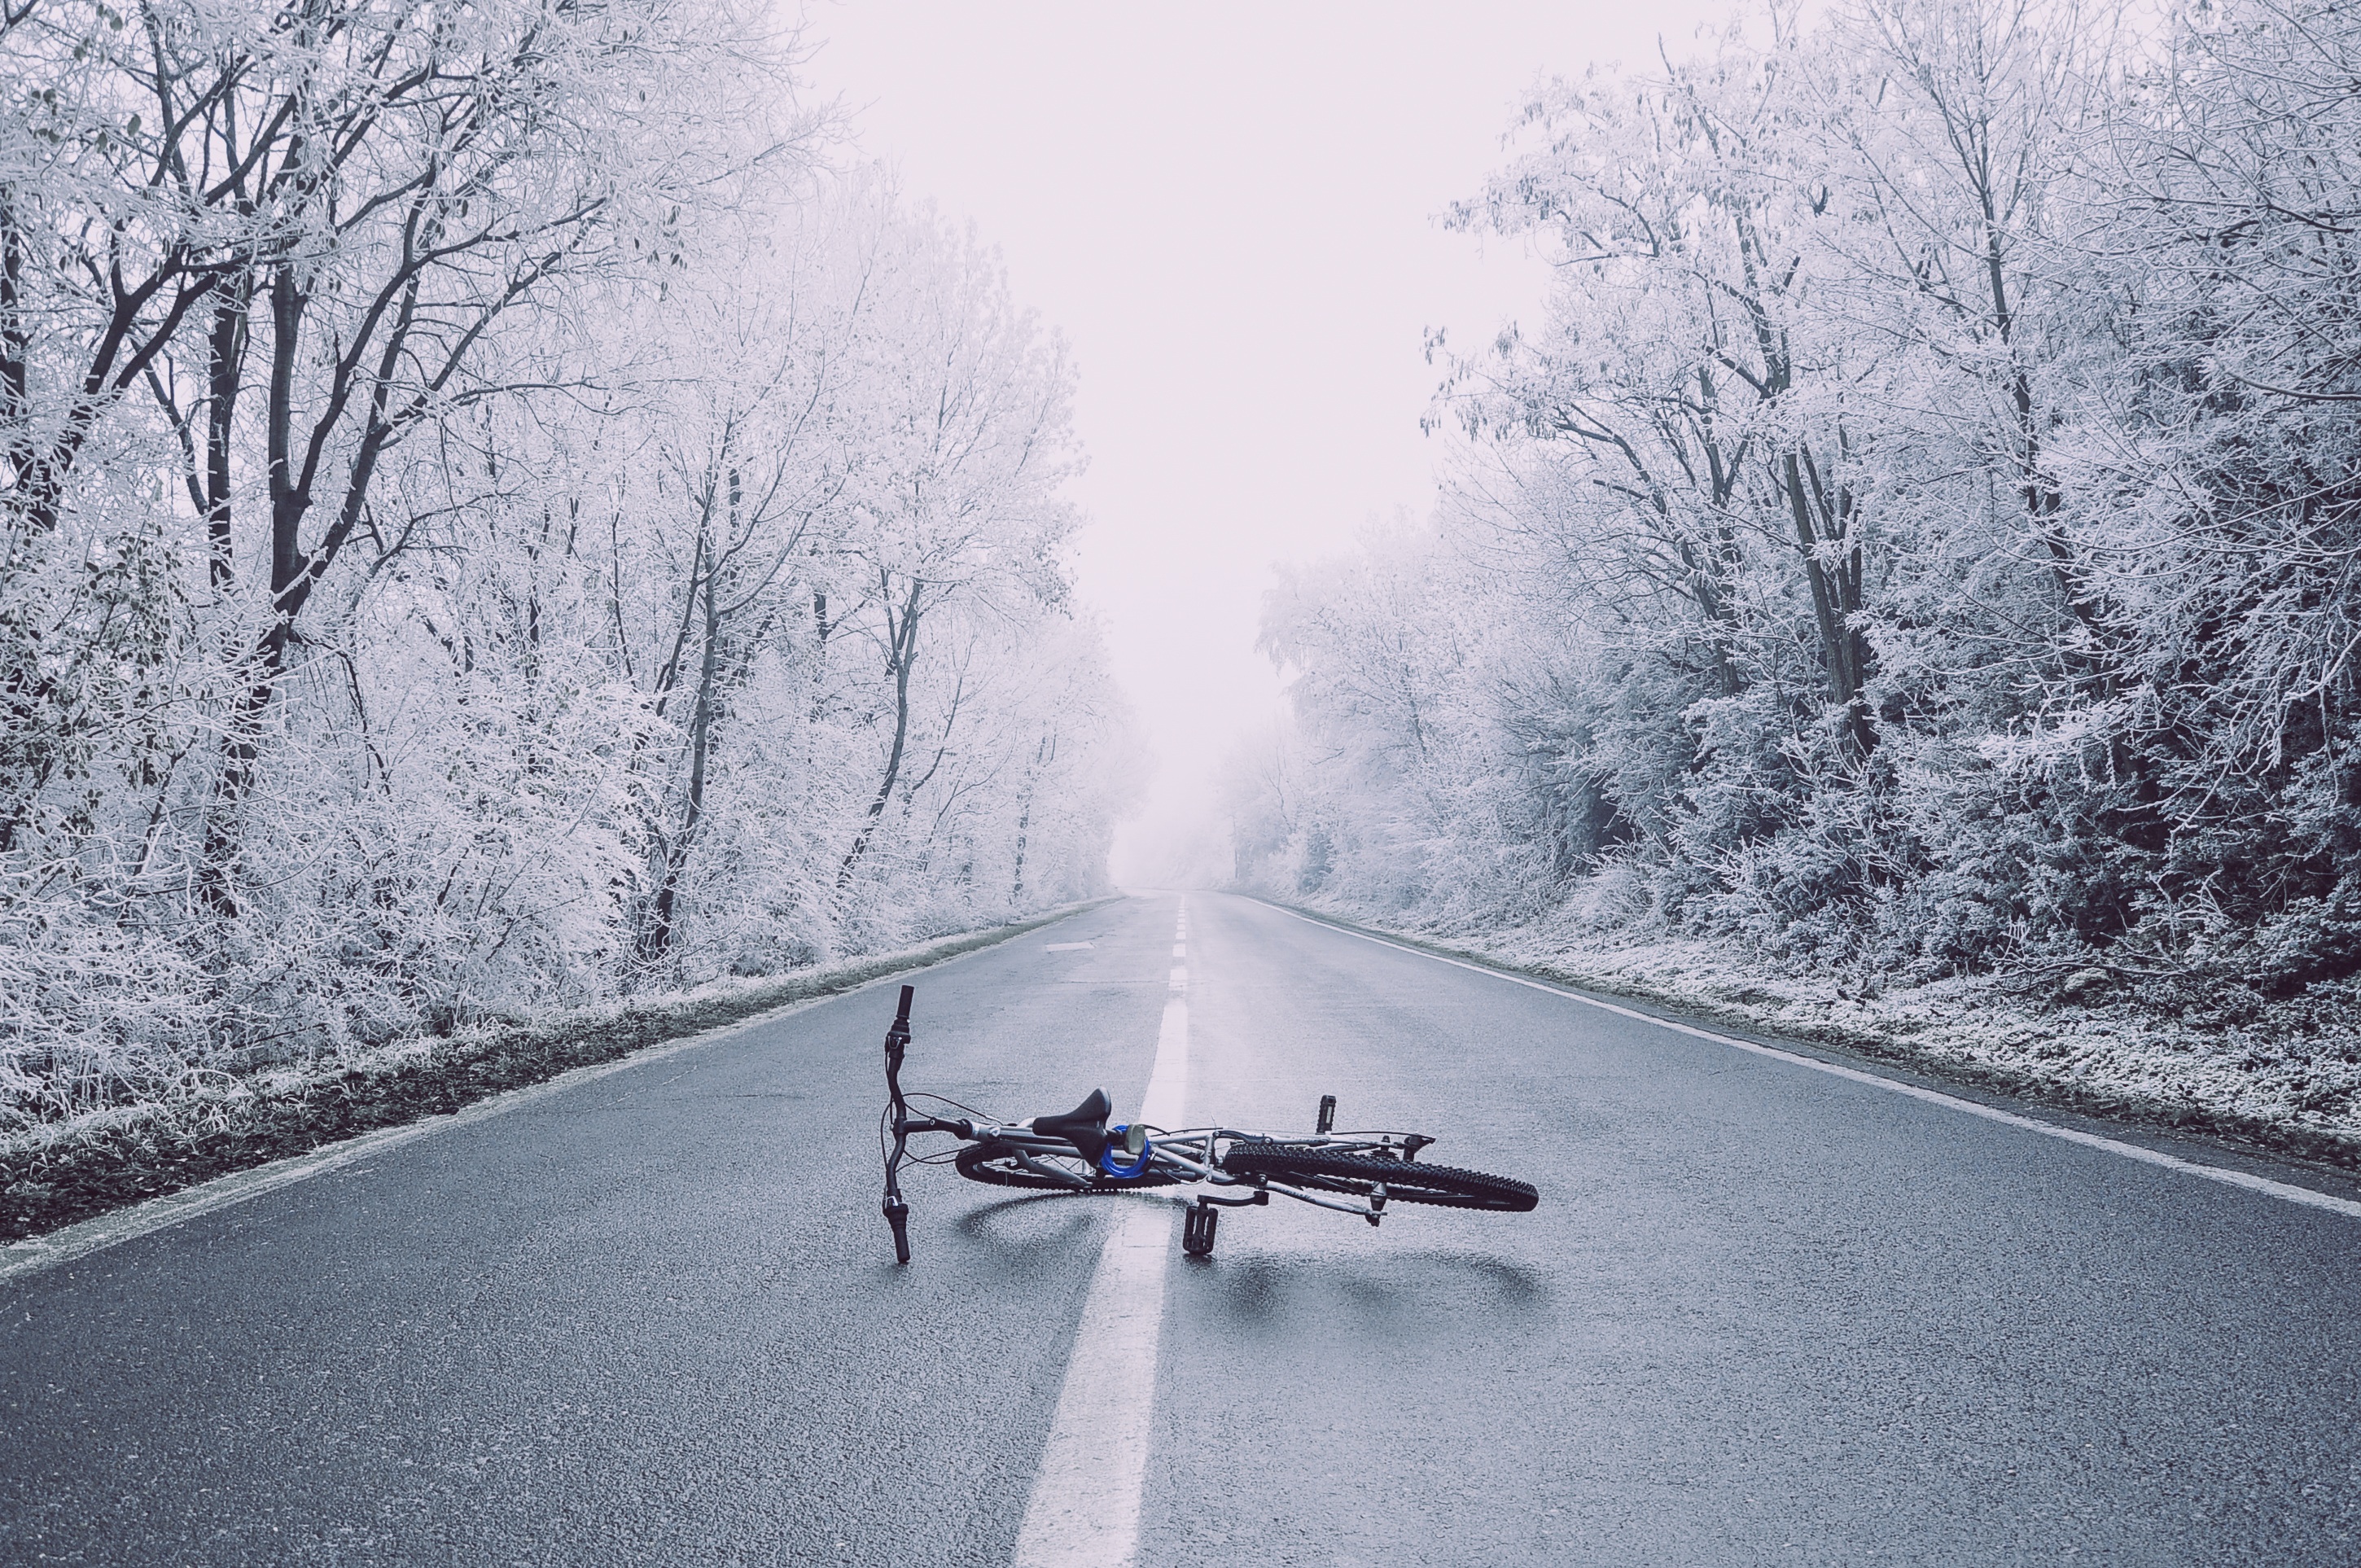
snow, winter, road, morning, frost, bicycle, asphalt, weather, season, blizzard, freezing, atmospheric phenomenon, winter storm